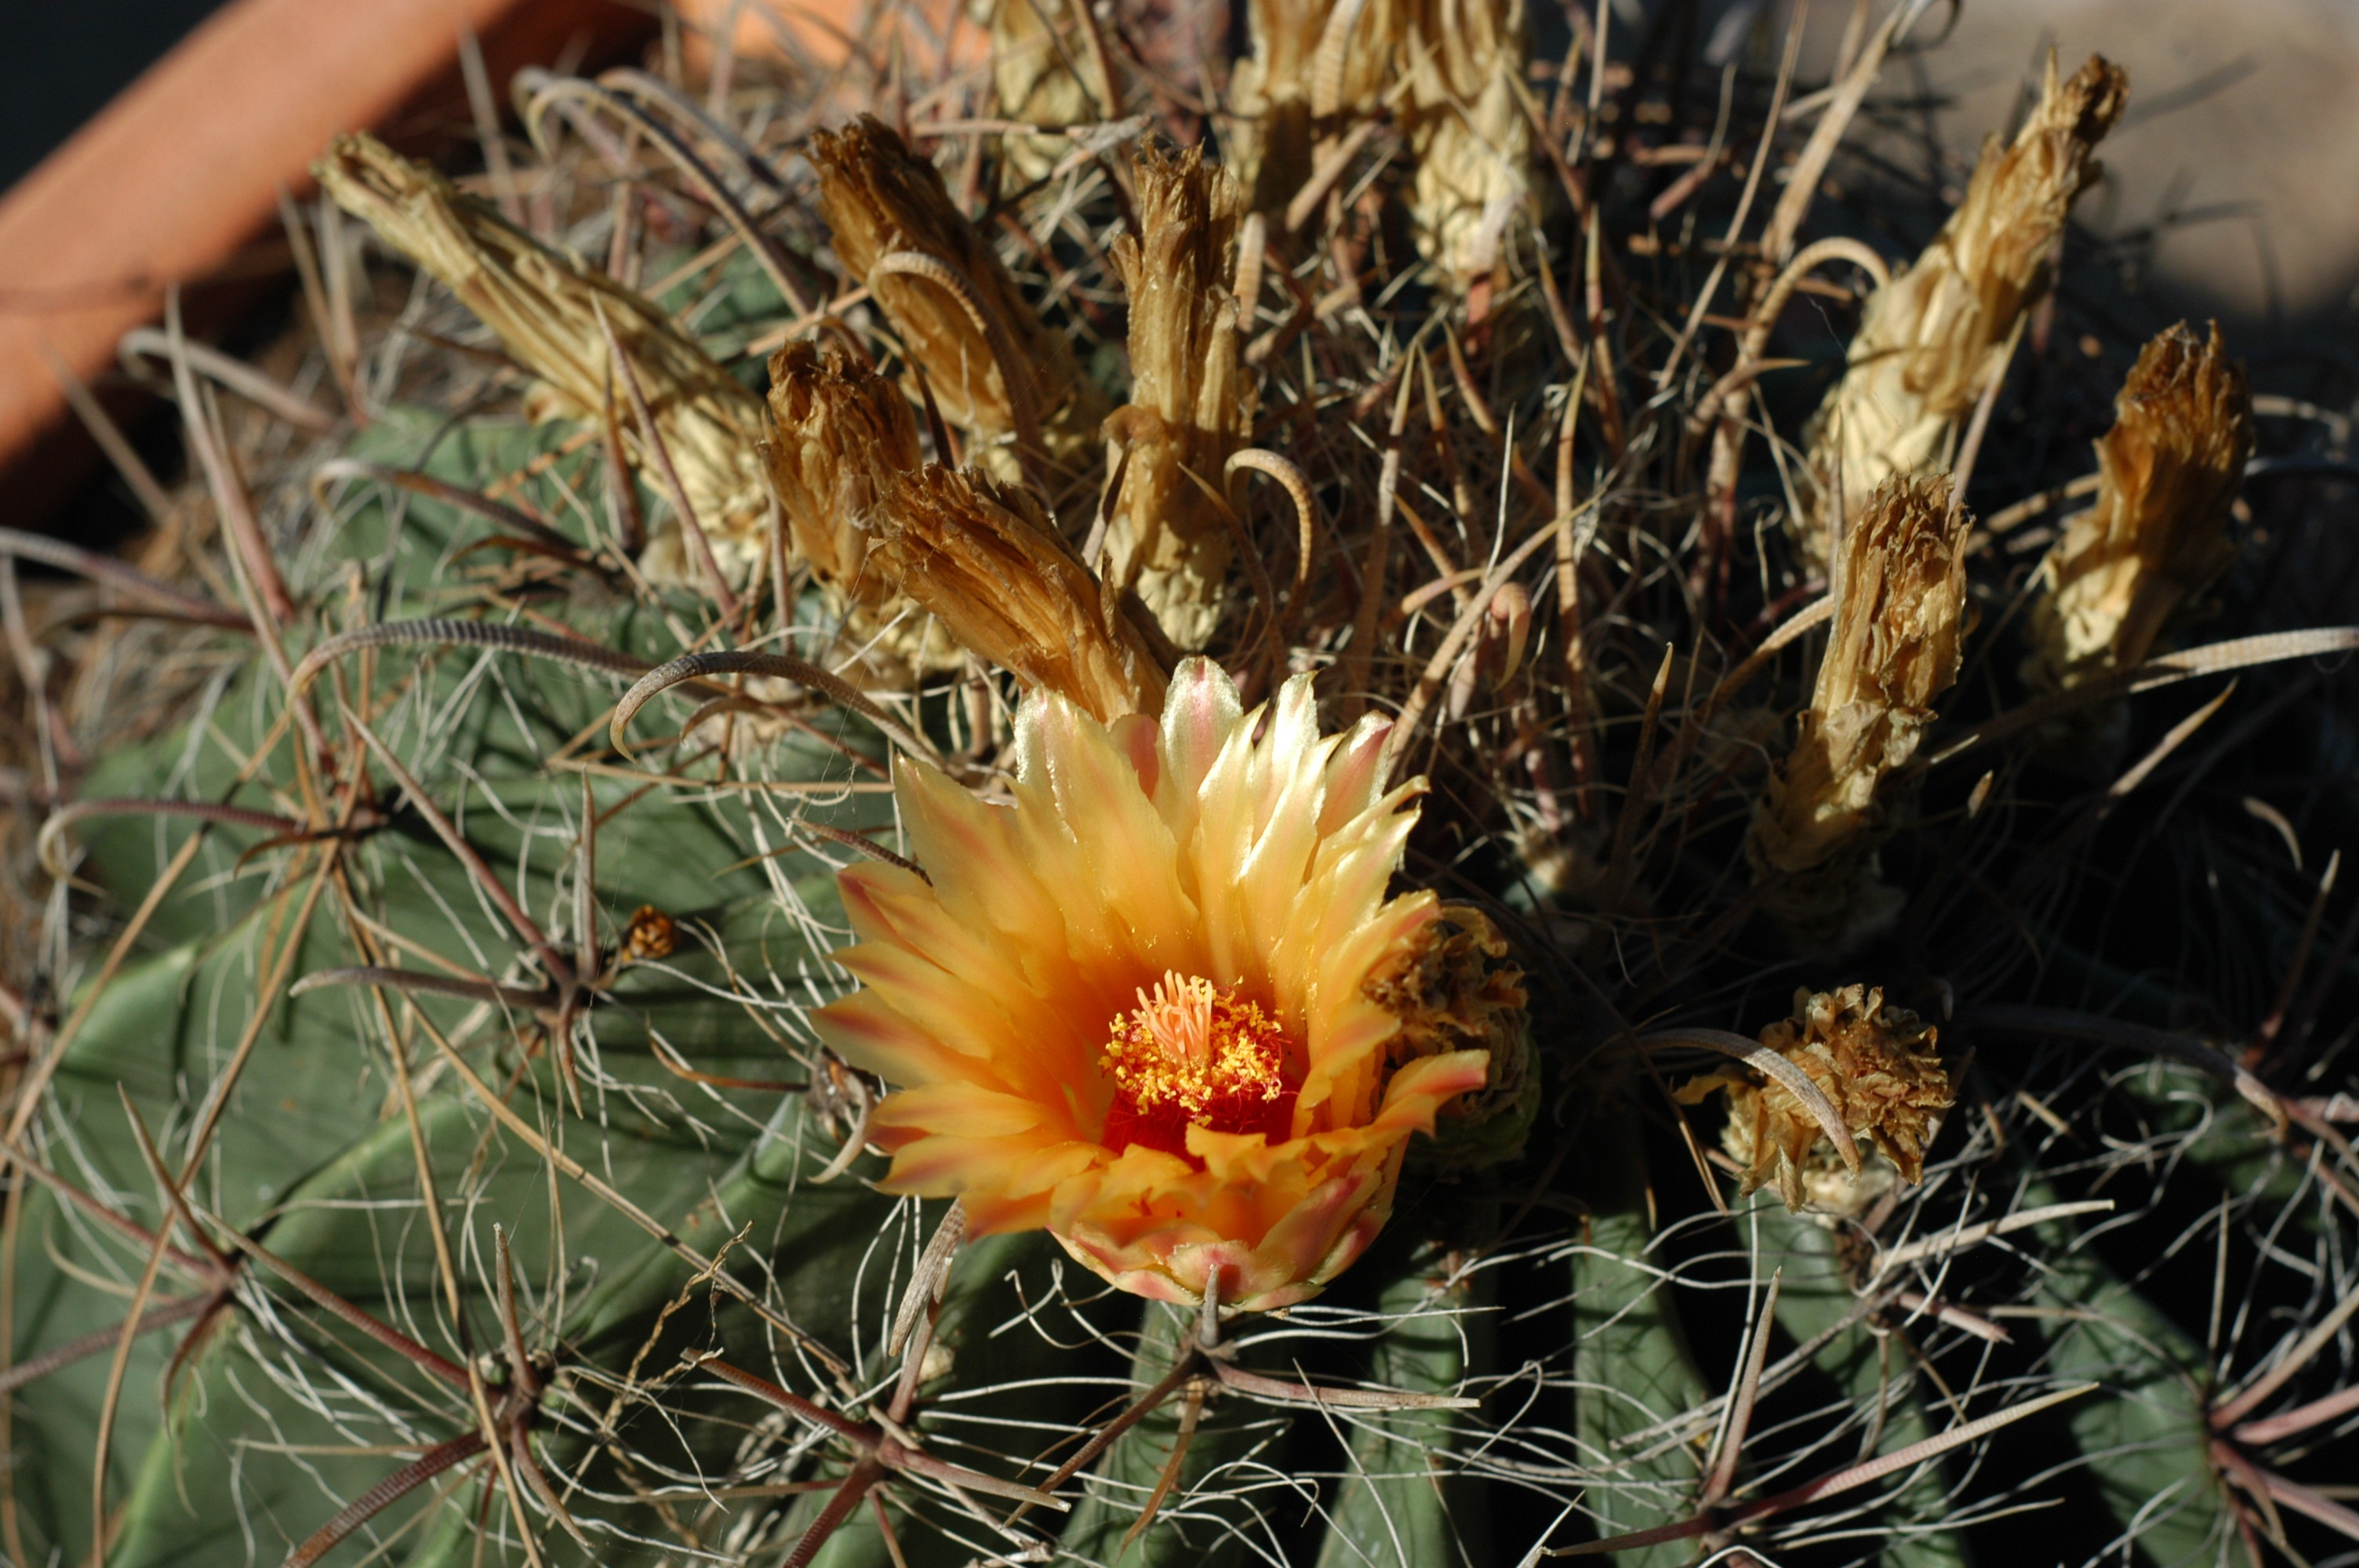
cactus, plant, flower, botany, flora, plants, wildflower, flowers, caryophyllales, macro photography, flowering plant, cactus flower, grass family, land plant, thorns spines and prickles, hedgehog cactus, al muhraga